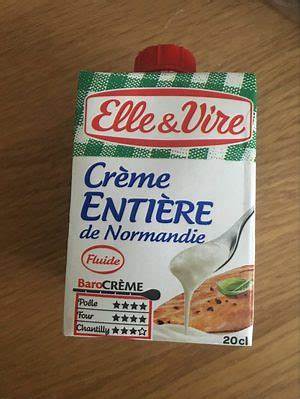
Waste category: cardboard